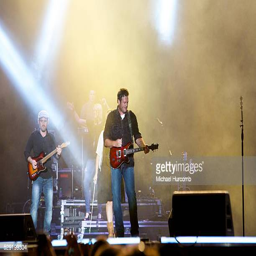
country artist performs at the festival